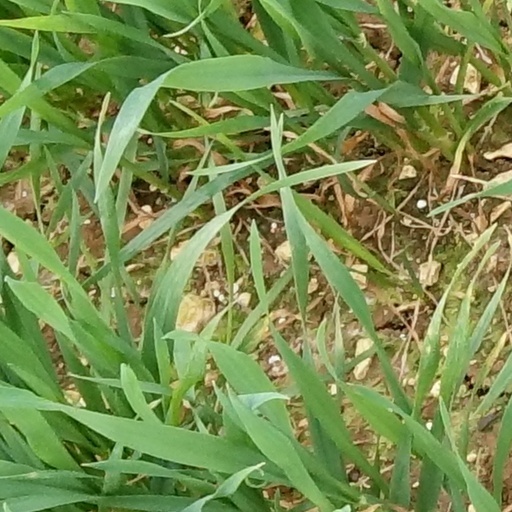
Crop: wheat